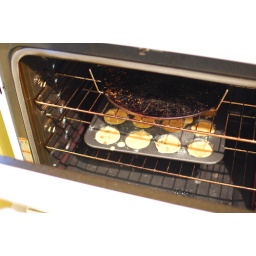
Carrot Cupcakes in a dirty oven